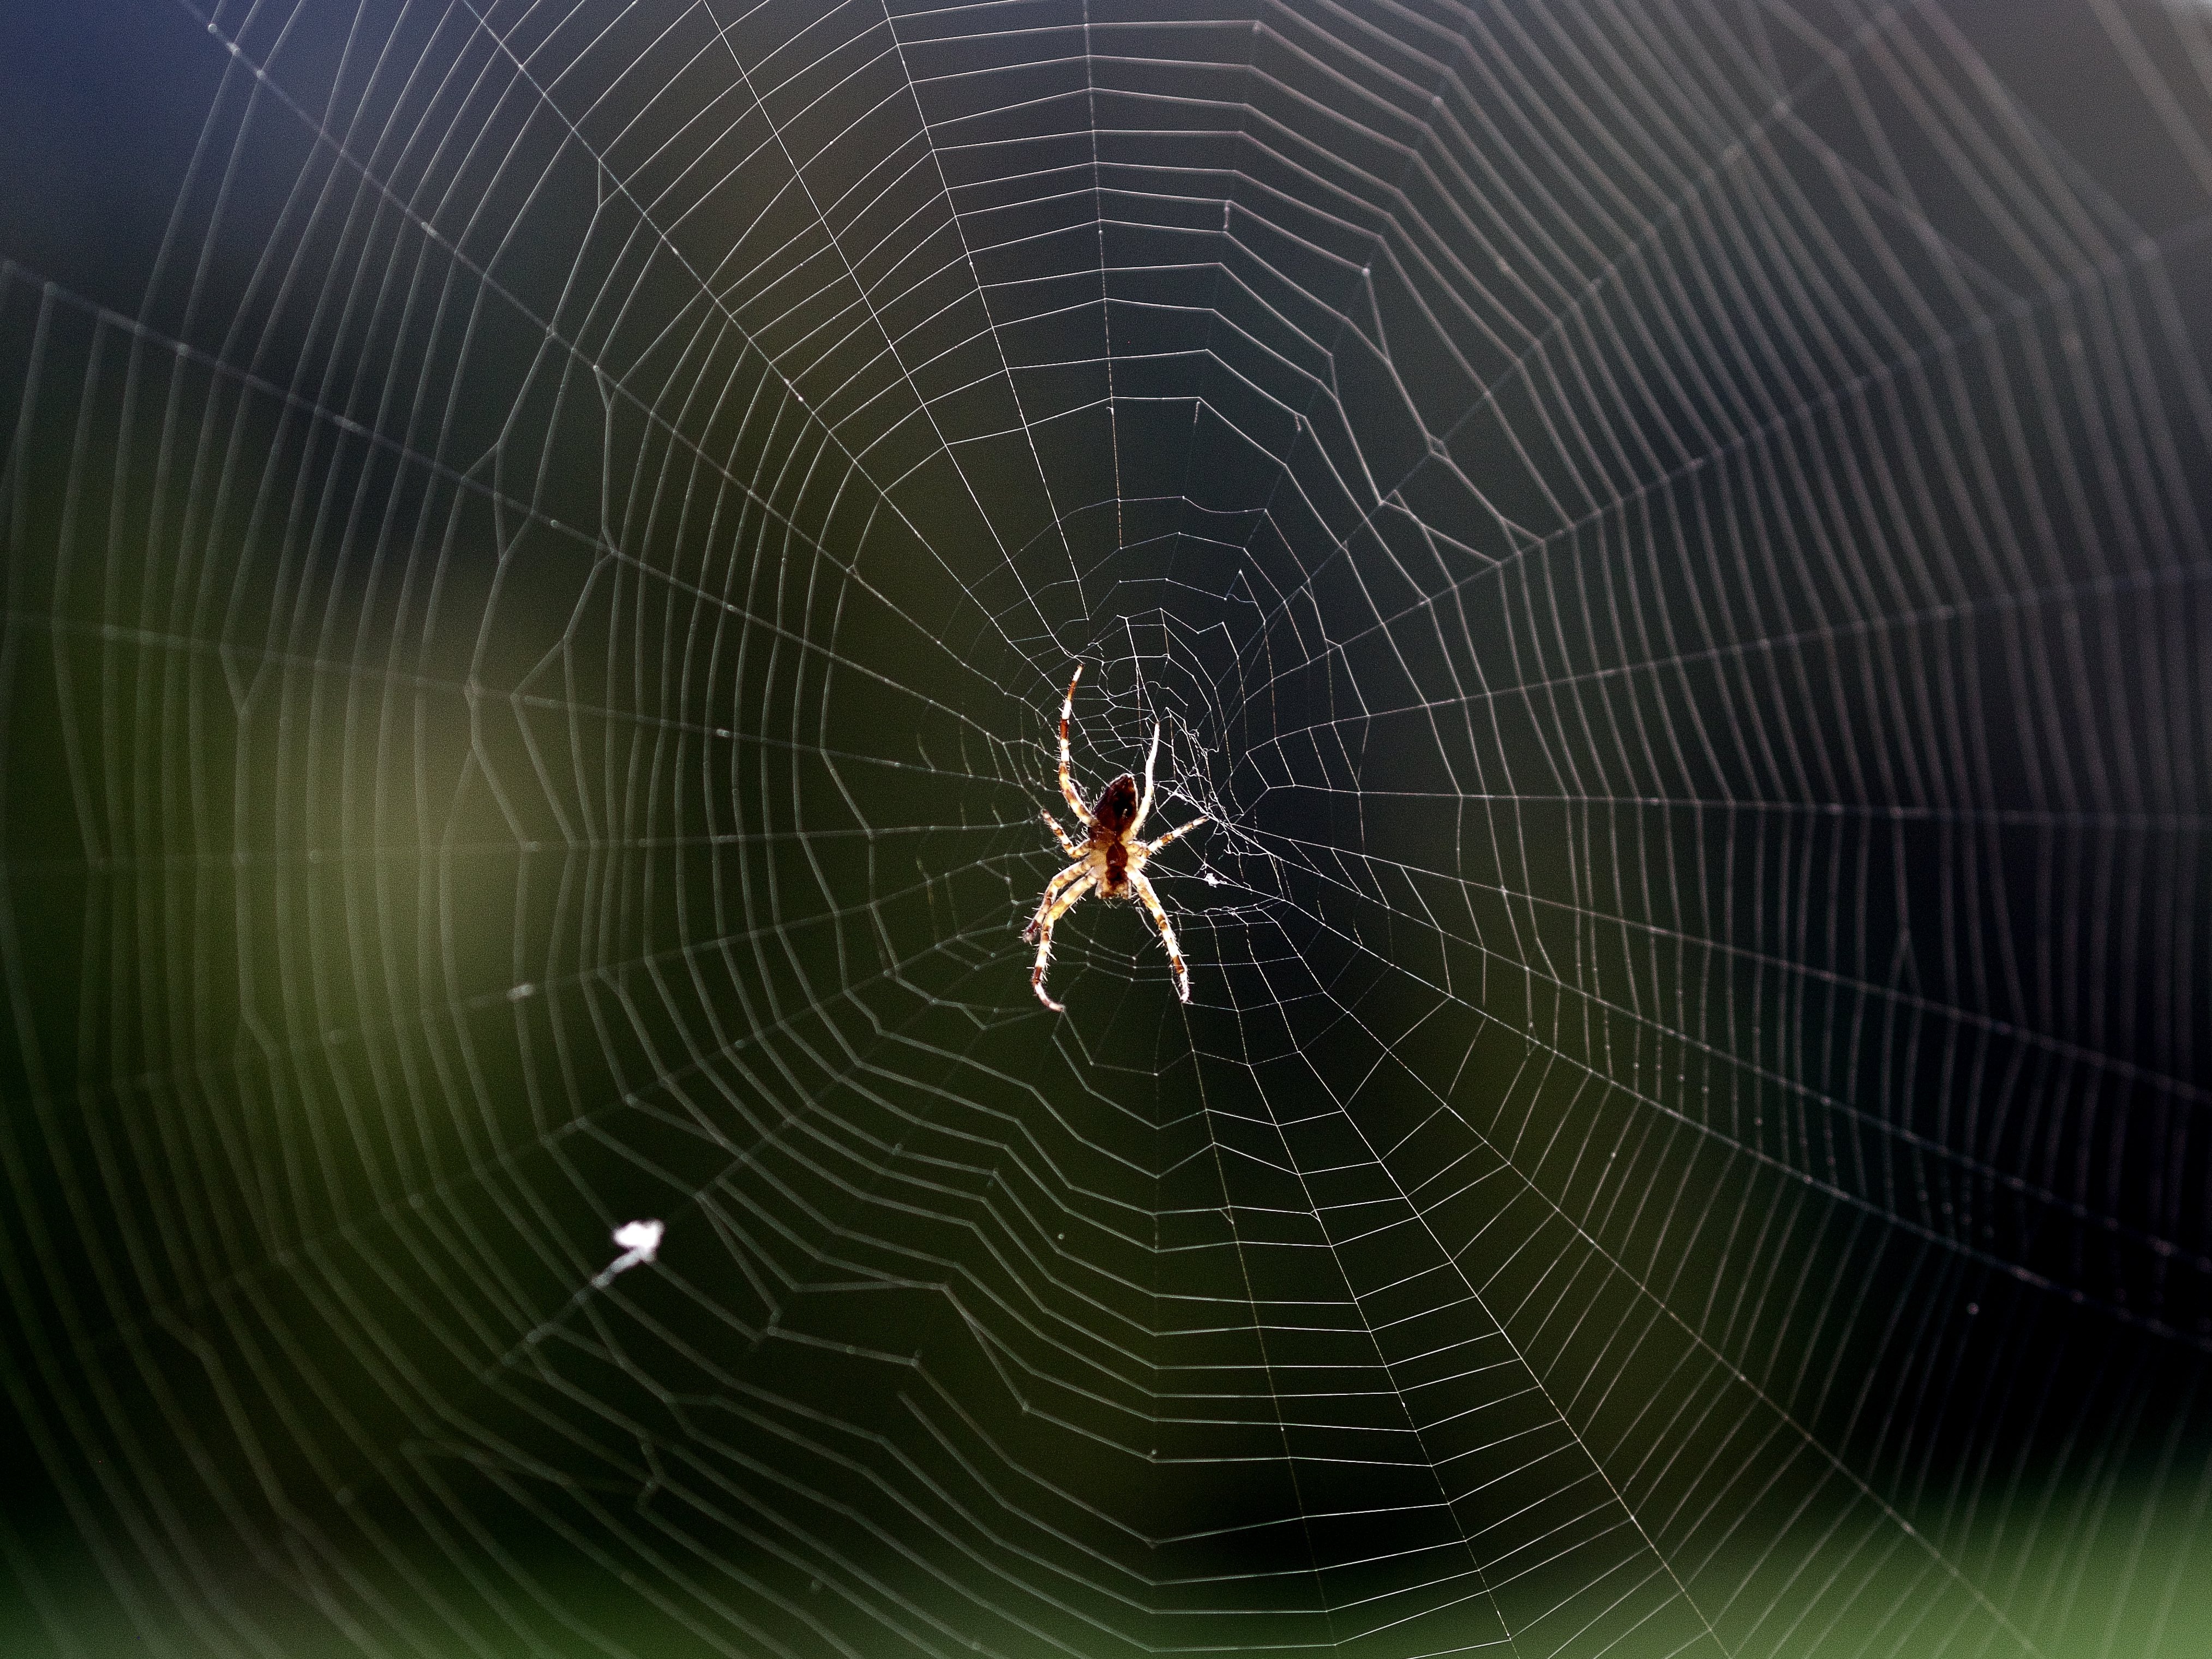
nature, wing, spooky, spiderweb, web, pattern, insect, fauna, material, invertebrate, spider web, cobweb, spider, scary, arachnid, horror, trap, macro photography, arthropod